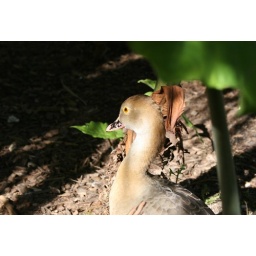
Little brown duck in the sun